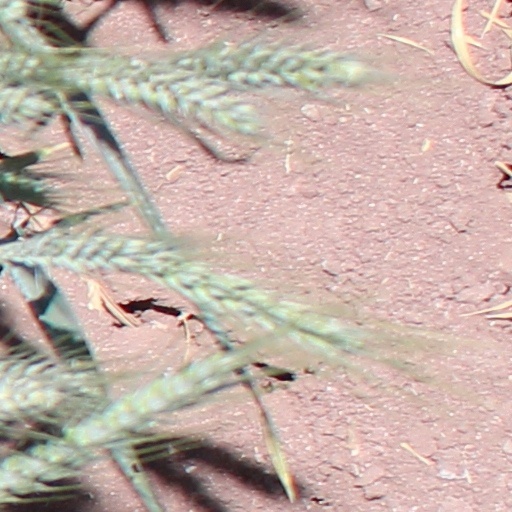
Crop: wheat